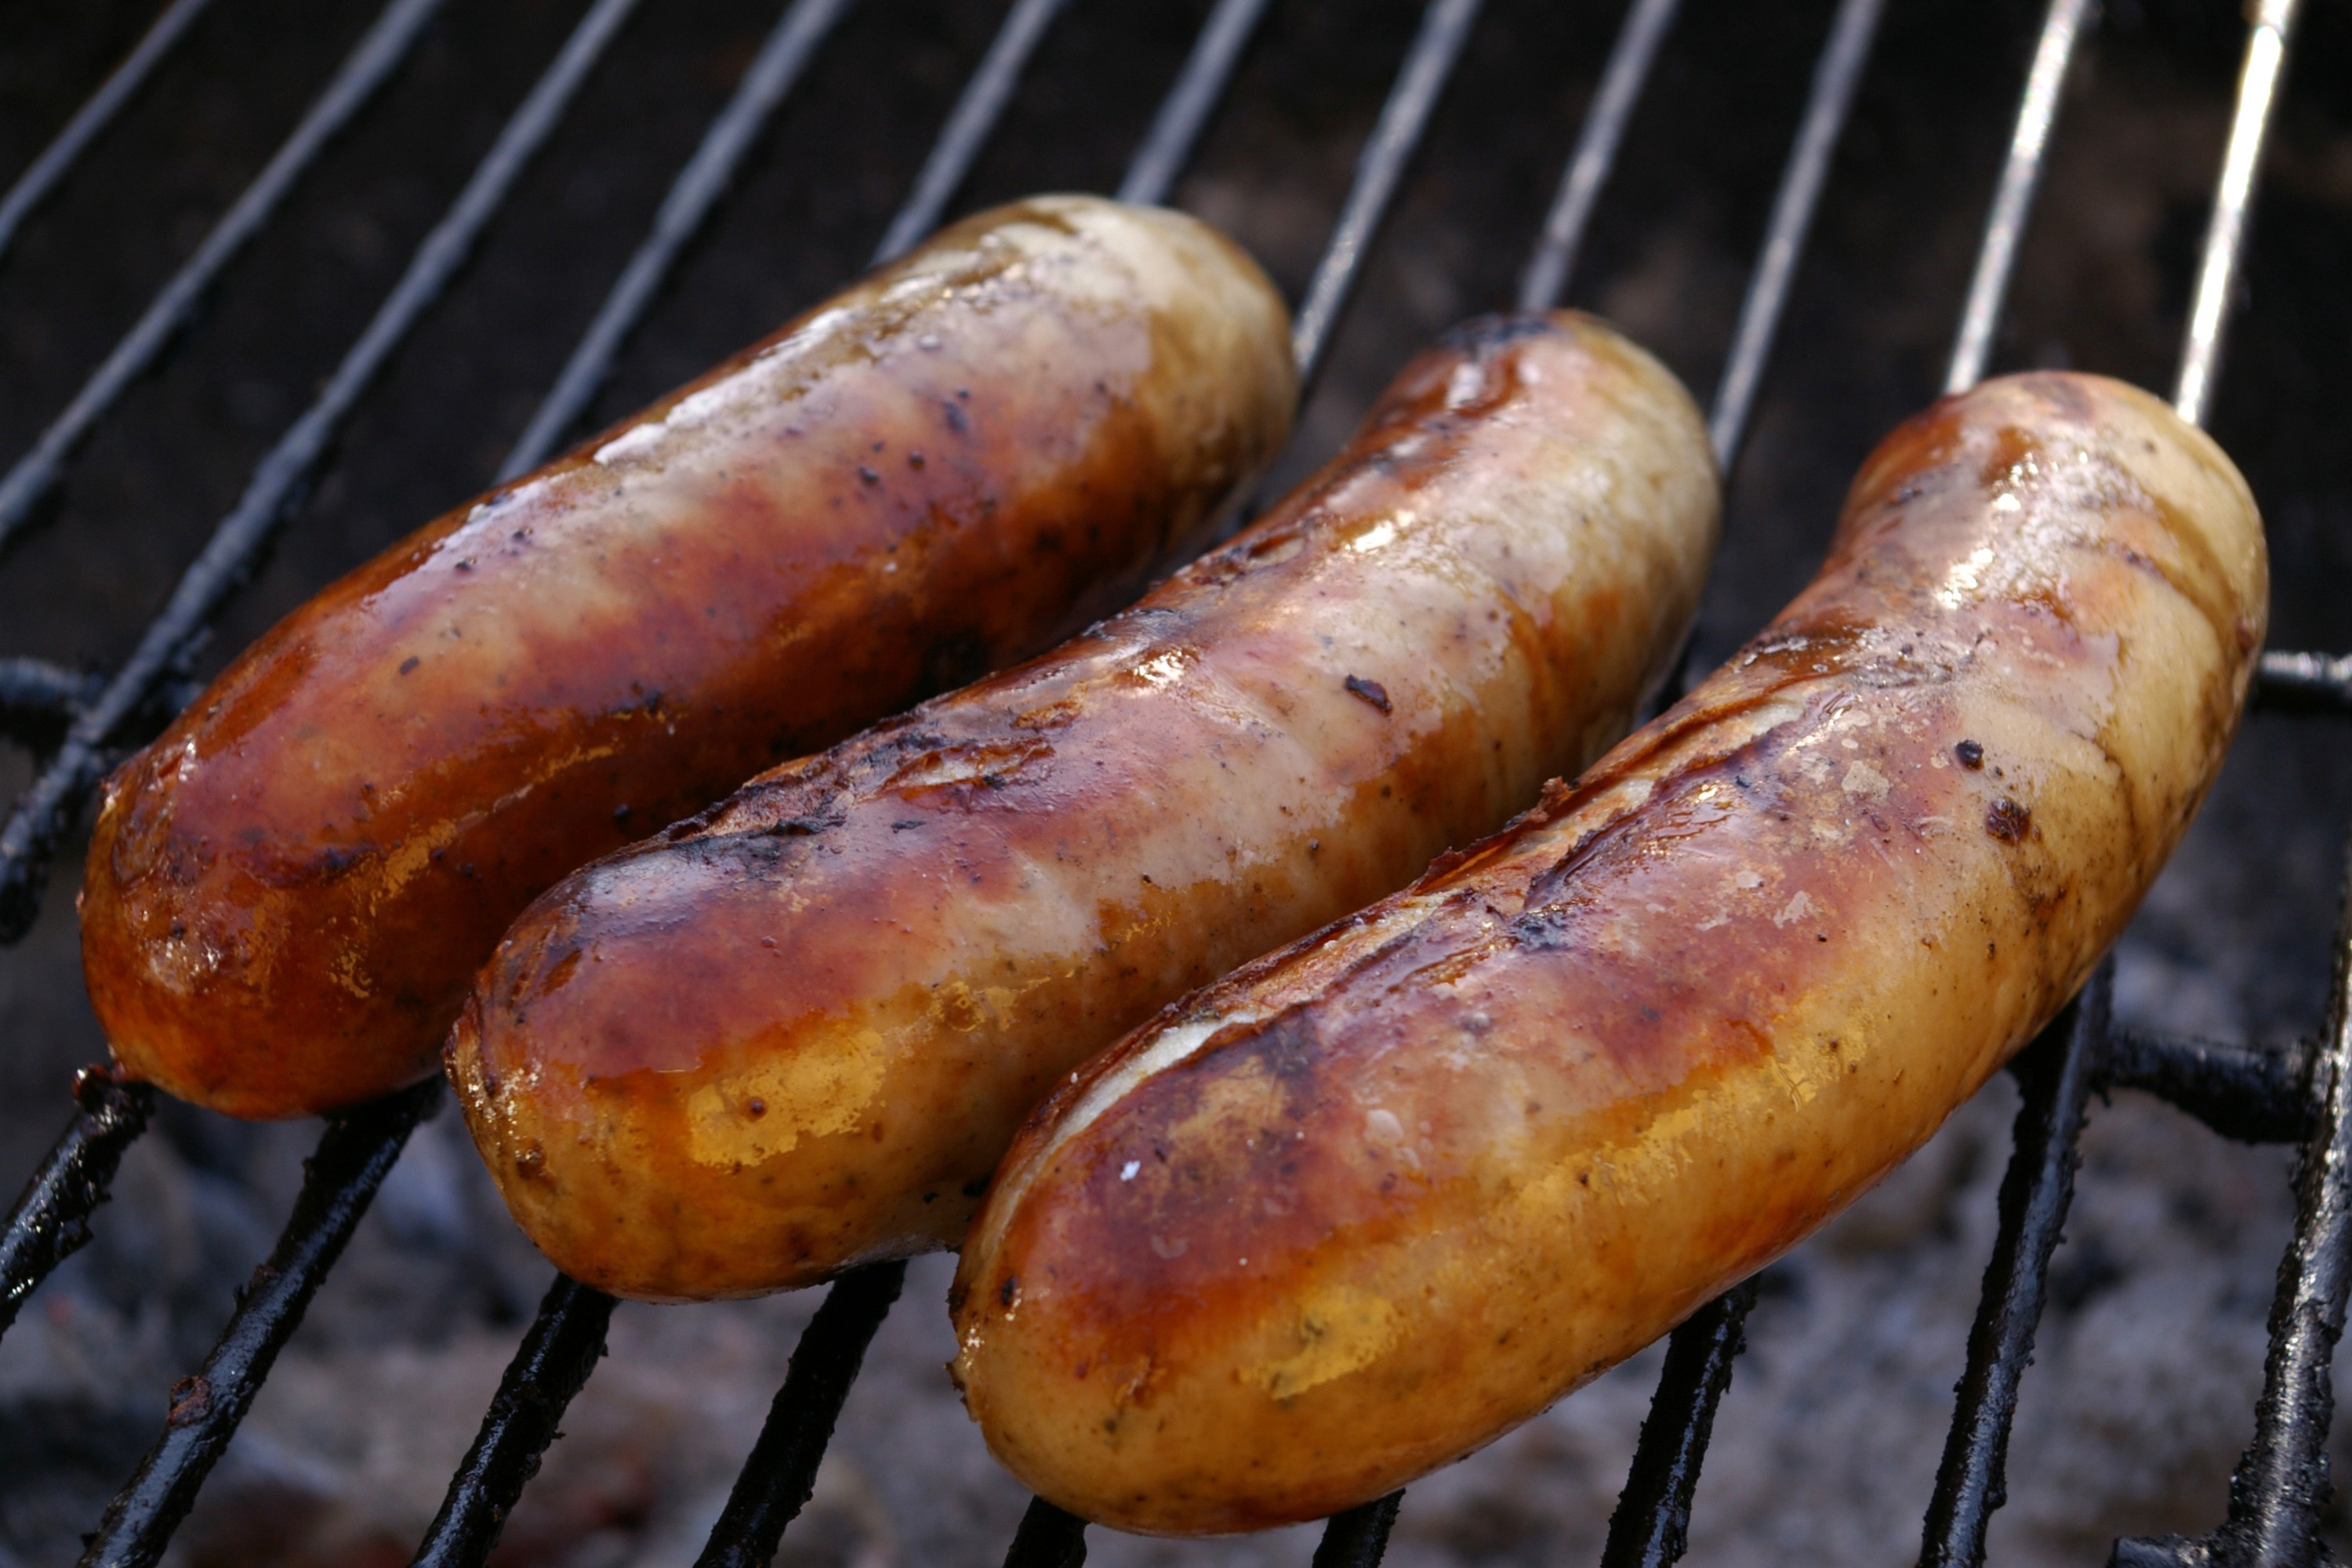
food, thuringian sausage, barbecue, Cumberland sausage, sausage, cervelat, bratwurst, frankfurter w rstchen, breakfast sausage, italian sausage, Diot, knackwurst, boudin, vienna sausage, roasting, andouille, kielbasa, grilling, longaniza, mettwurst, cuisine, loukaniko, dish, chorizo, meat, boerewors, grillades, ingredient, barbecue grill, sujuk, andouillette, Morteau sausage, chistorra, bockwurst, cooking, german food, weisswurst, meal, produce, breakfast, outdoor grill, churrasco food